ROH World Tag Team Championship

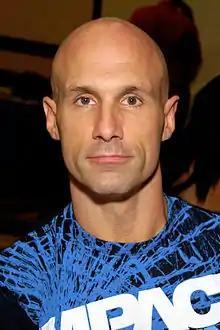
One-half of the inaugural ROH Tag Team champions Christopher Daniels.

The ROH Tag Team Championship was introduced at Unscripted on September 21, 2002, where ROH held a tournament to crown the first champions. At the time, ROH did not have title belts, and instead presented Christopher Daniels and Donovan Morgan (The Prophecy), the winners of the tournament, with a trophy.